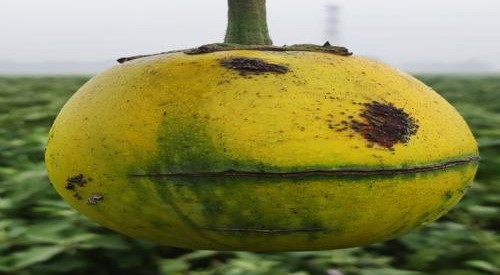
Label: Brinjal Fruit Creaking